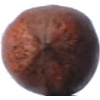
Label: nut_pecan